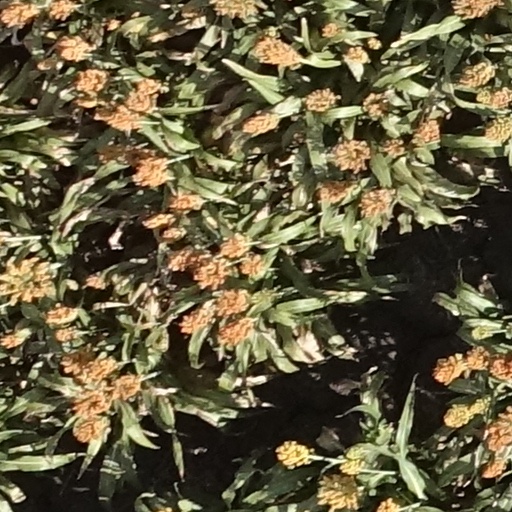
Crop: sorghum